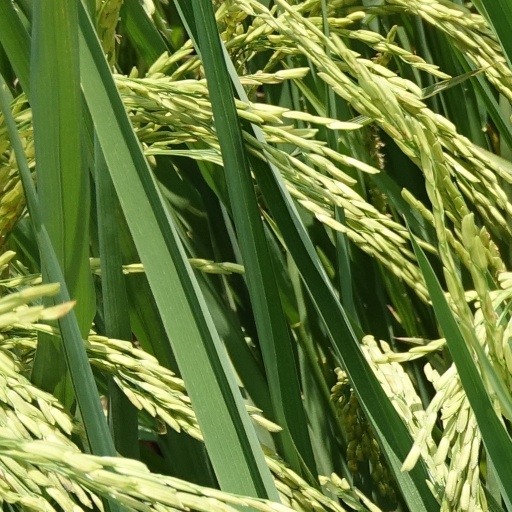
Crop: rice